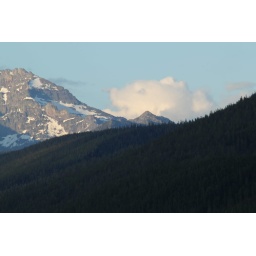
Puffy animal head in the cloud